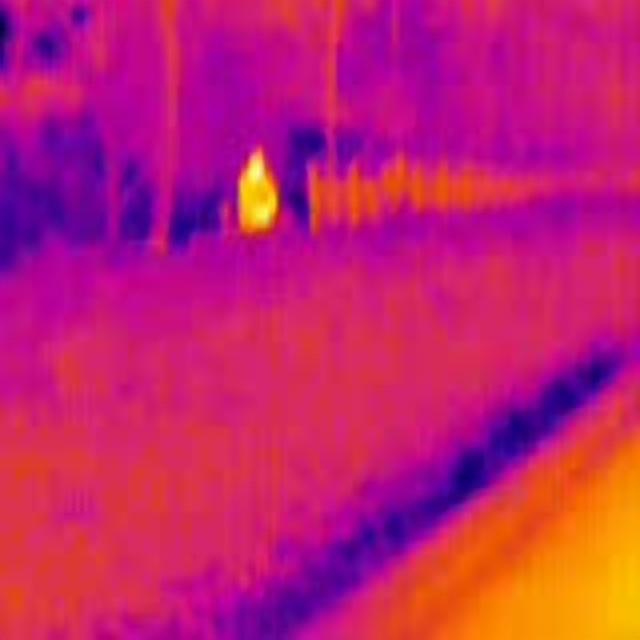
Detected objects:
label: person